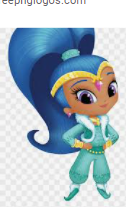
Portrait style: Cartoon Portrait